Presser foot

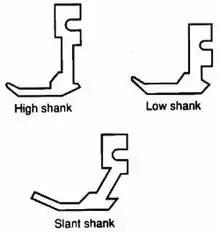
A diagram of the three principal types of presser feet— the high-shank foot, the low-shank foot, and the slant-shank foot— used in domestic sewing machines

Different manufacturers have produced machines with one of three types of presser foot shank in mind. These are the "low shank", "high shank", and the "slant shank" presser foot. A low shank presser foot has a distance from the bottom of the foot to the center of the thumbscrew; a high shank foot has a distance; a slant shank foot is distinctly slanted. The kind of foot a given machine requires is not interchangeable: a low-shank machine will only accept a low shank presser foot, and a high shank machine only a high-shank presser foot, though within these categories any low shank or high shank foot will fit any corresponding low shank or high shank machine; exceptionally, a slant shank foot can "only" be used with a Singer slant needle machine and no other (likewise, such a machine can accept no other kind of foot).